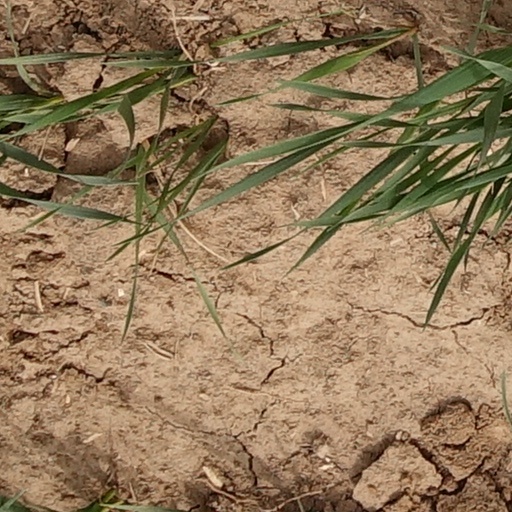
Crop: wheat